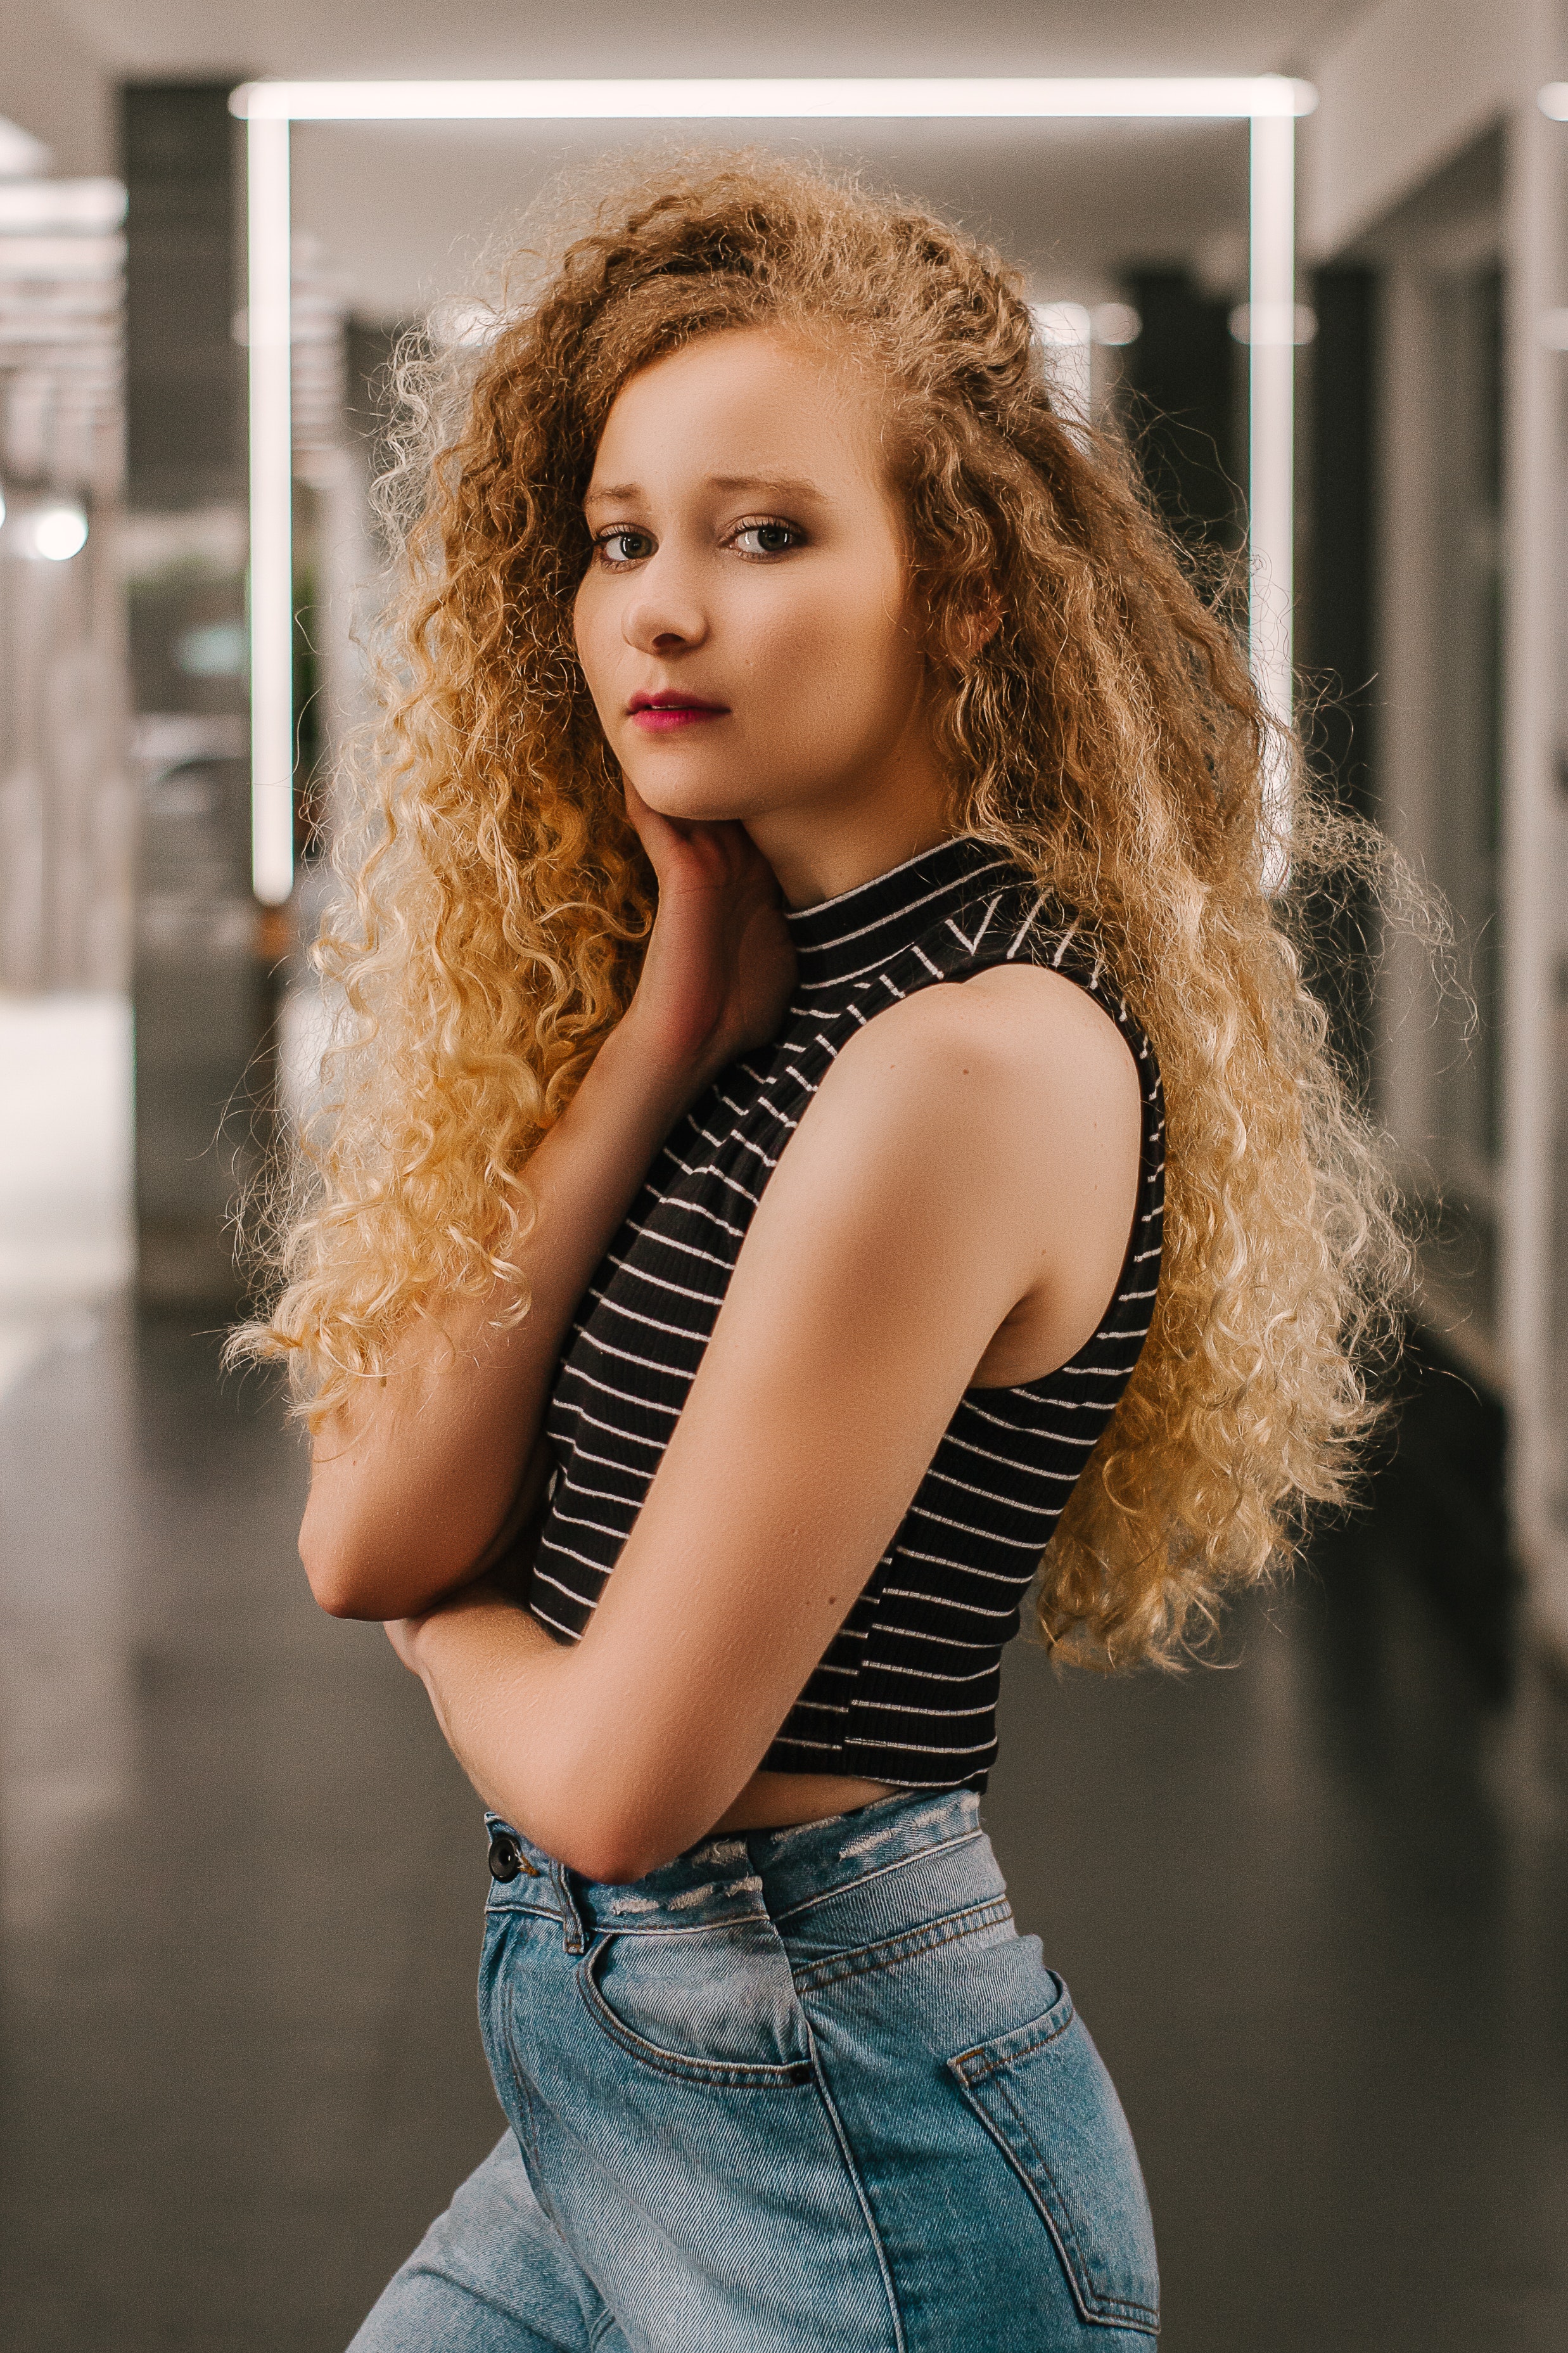
hair, face, beauty, long hair, lady, hairstyle, blond, jeans, brown hair, yellow, lip, model, hair coloring, fashion, waist, photo shoot, eye, shoulder, photography, layered hair, denim, sitting, smile, black hair, abdomen, makeover, trunk, flash photography, style, fashion design